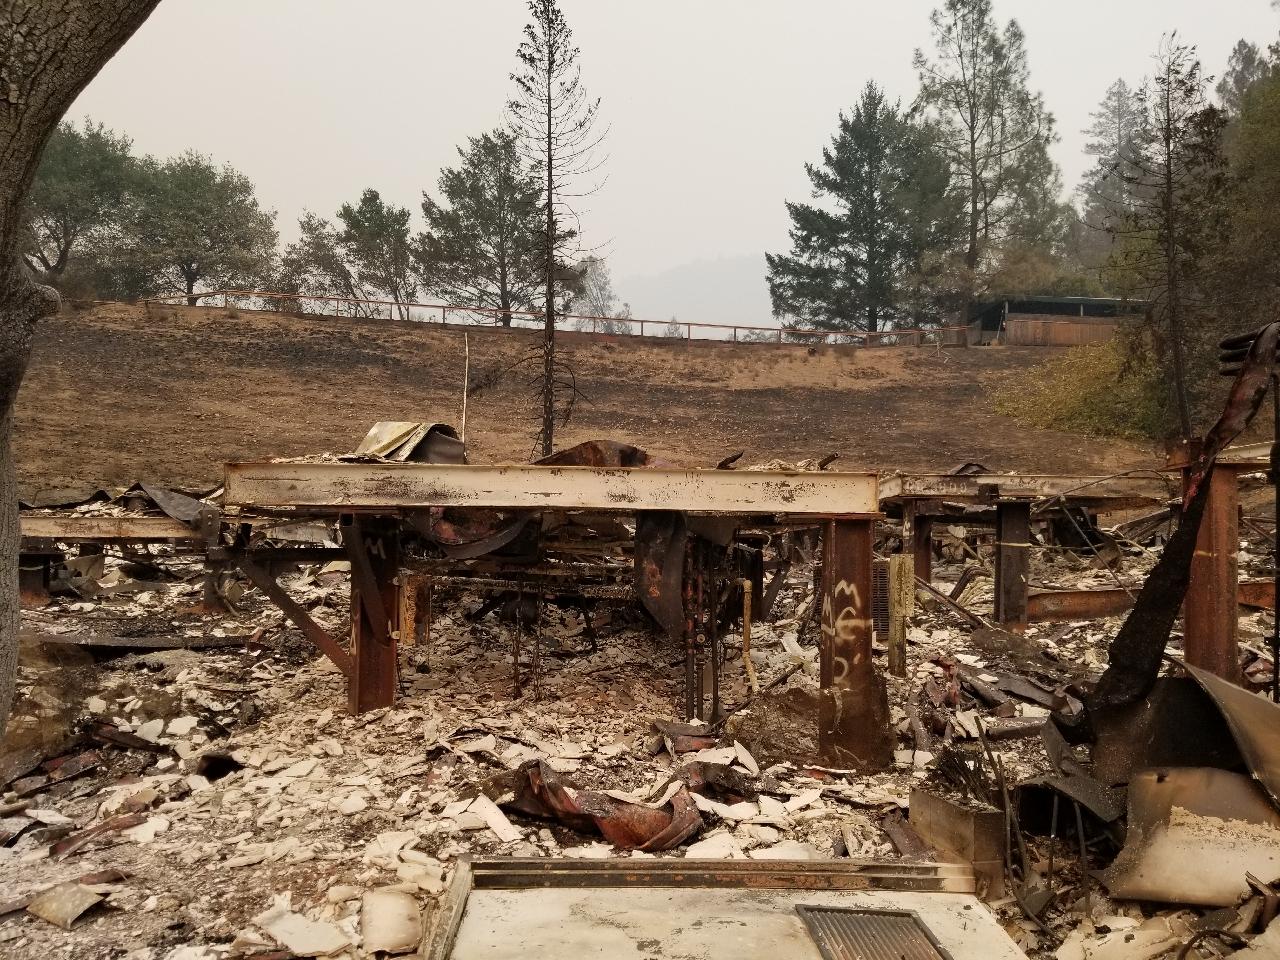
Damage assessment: destroyed